Perversion

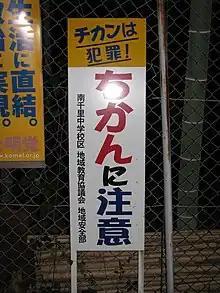
A sign in Suita city, Osaka prefecture, Japan, warns 'Beware of Perverts'.

With the sexual revolution of the later twentieth century, much that Freud had argued for became part of a new wide-ranging liberal consensus. At times this might lead to a kind of Panglossian world view where every fetishist has his "fetishera ... for every man who is hung up on shoes, there is a woman ready to cater for and groove with him, and for every man who gets his thrills from hair, there is a woman who gets hers from having her locks raped. Havelock Ellis has many cases of this meeting of the minds: the man who yearns to get pressed on by high heels sooner or later meets the woman who has daydreamed all her life of heel-pressing".